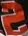
Number: 2